Karabük Province

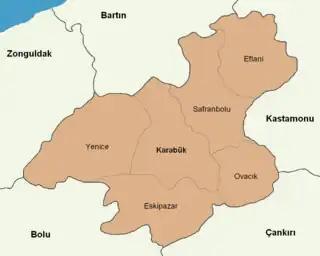

Karabük province is divided into 6 districts (capital district in bold):